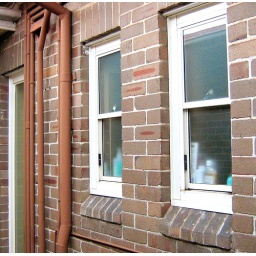
she came in through the bathroom window